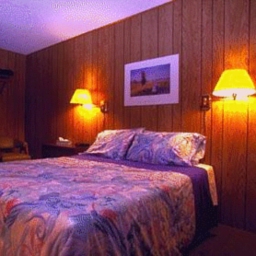
Room type: bedroom